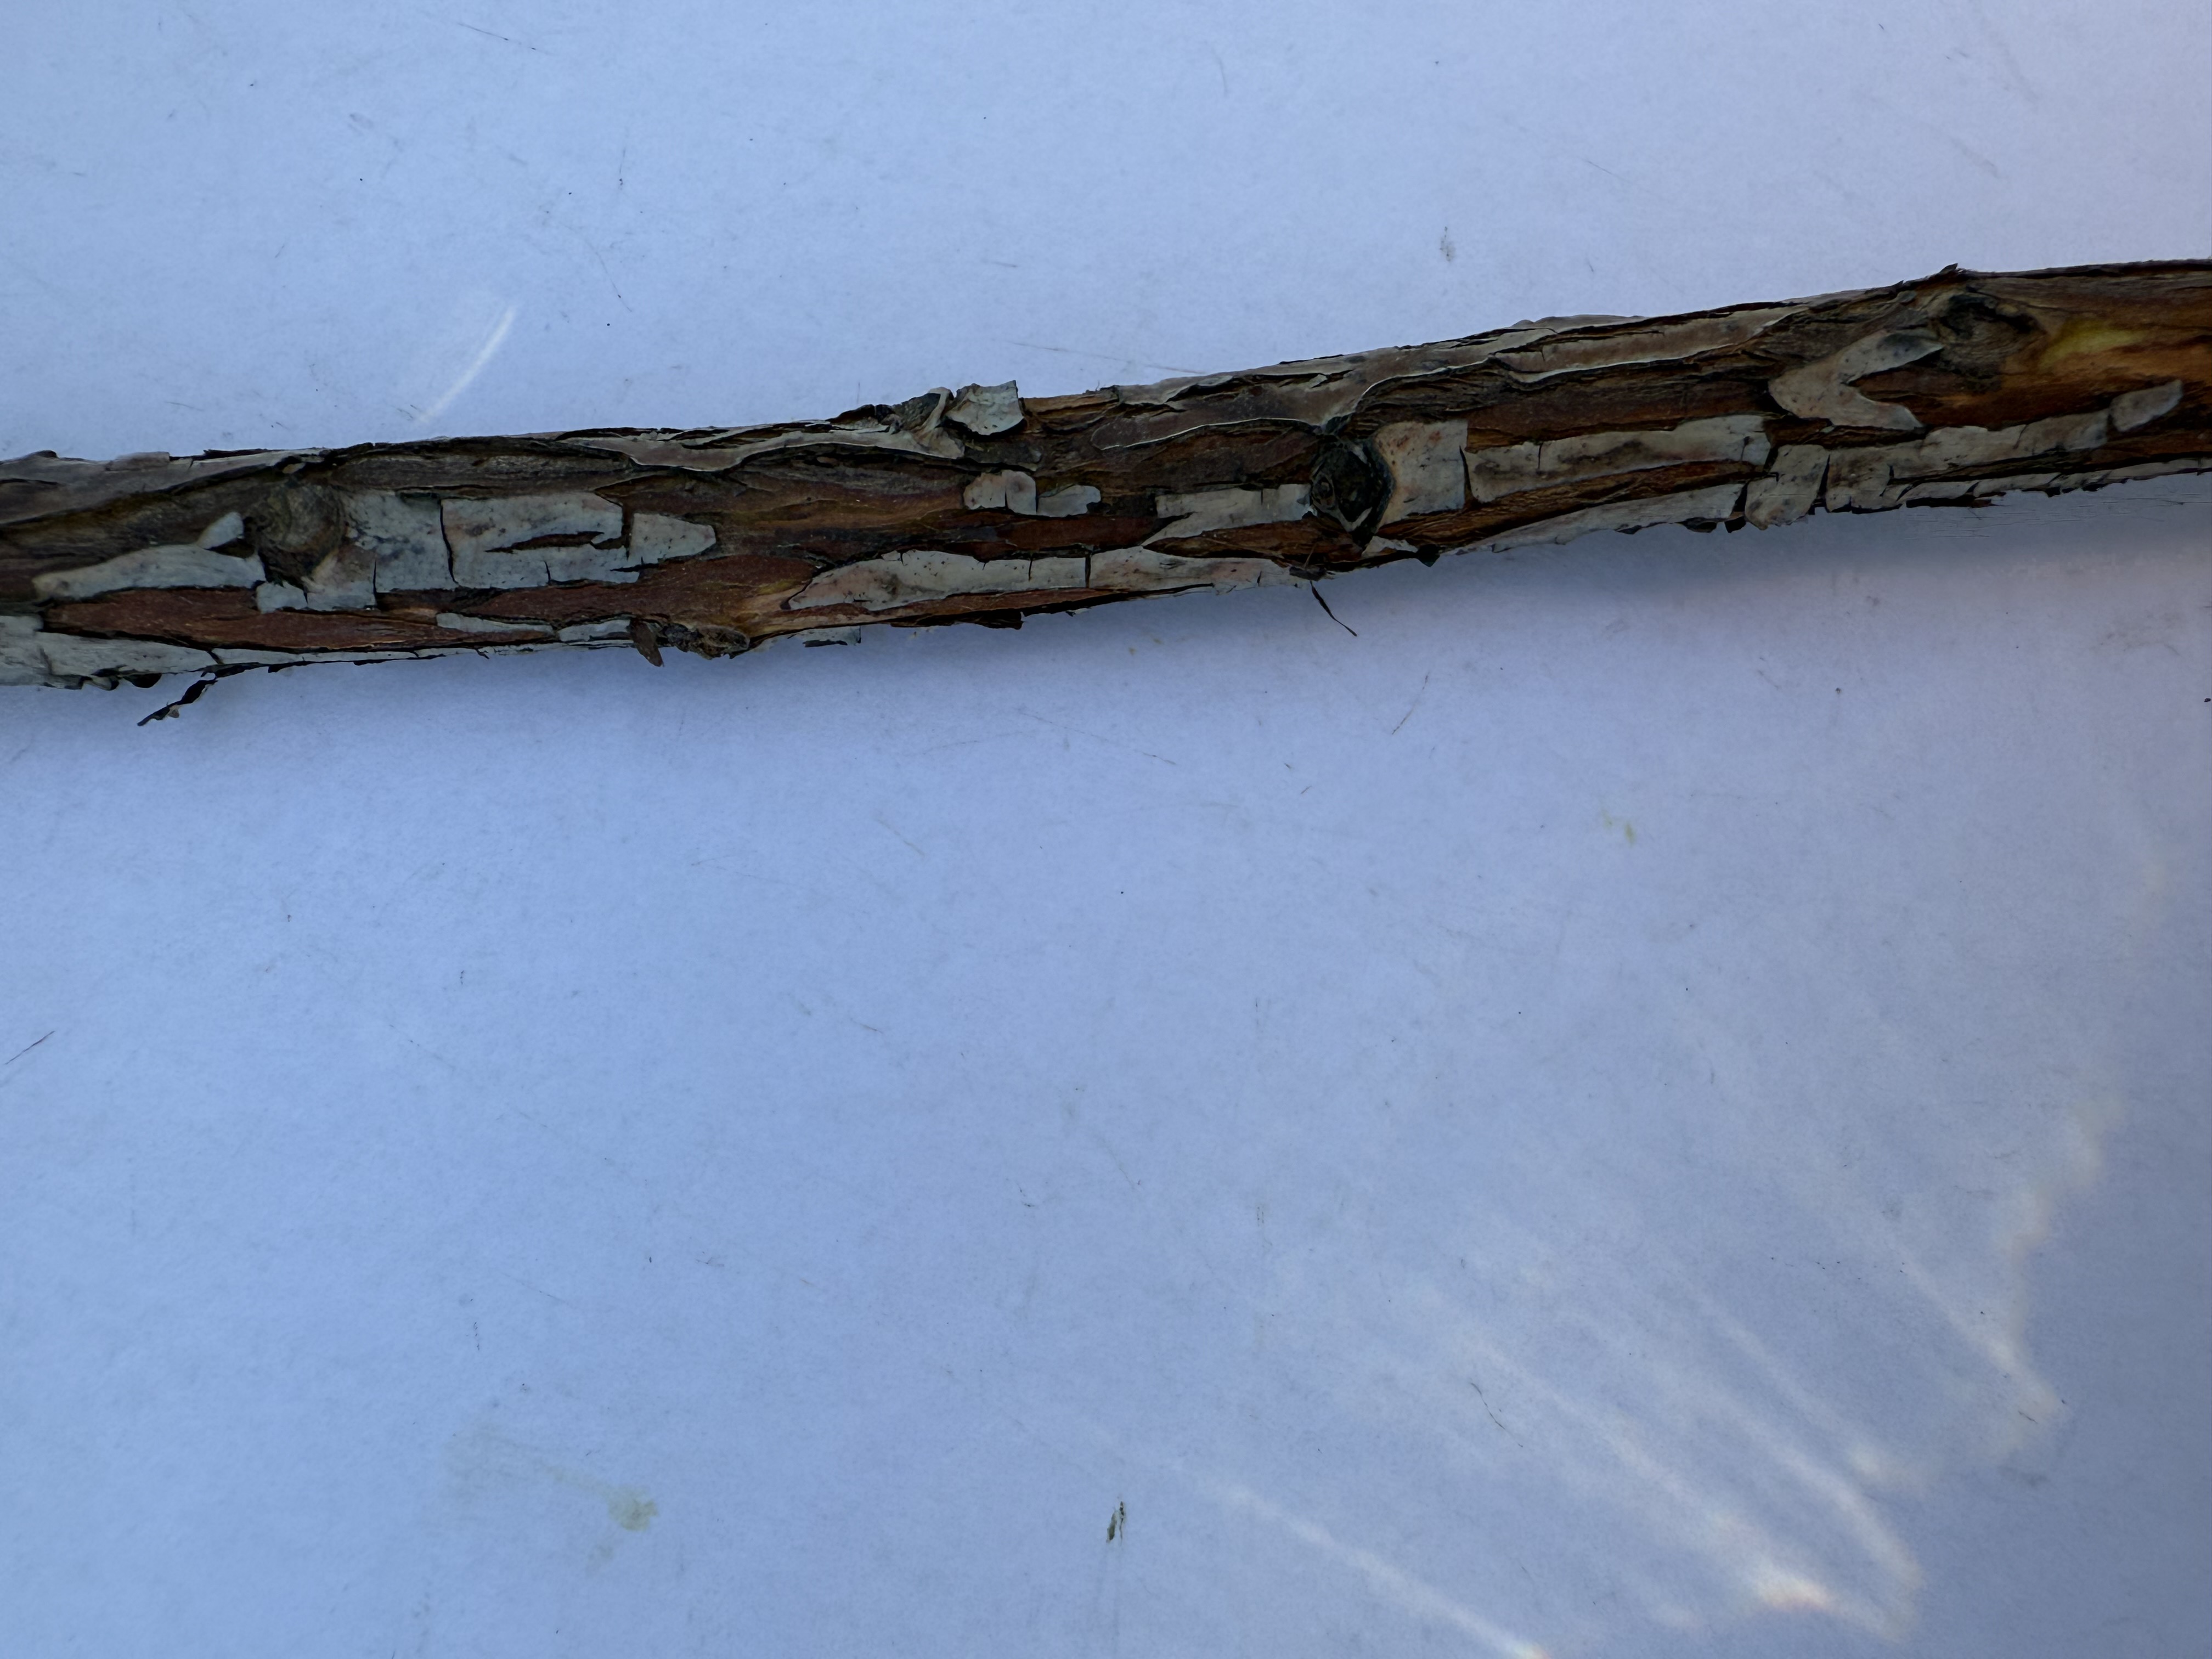
Variety: Wild Strawberry